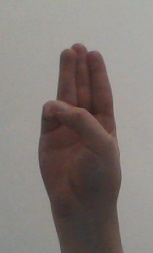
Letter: thaa